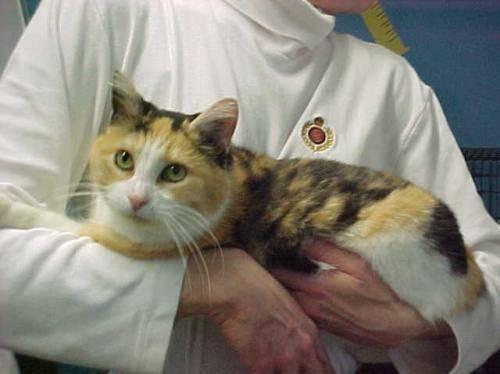
cat